Blindfold Me

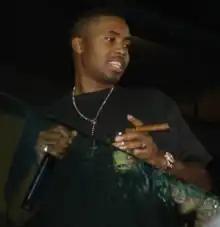
Nas holding a cigar, a glass, and a microphone. He is looking away from the camera.

A remix for "Blindfold Me" includes a verse written and performed by Kelis's husband Nas. They had collaborated on four other songs: "Hey Nas" (2002), "Popular Thug" (2004), "In Public" (2005), and "Not Going Back" (2006). The remix was promoted as the single; it was included on some releases of "Kelis Was Here", while other editions of the album had the original solo version. Garrett said he enjoyed working with his idol Nas, saying it was: "like a dream come true. Being able to meet these people and interact with them and have them respect your craft has been great." "Blindfold Me" was recorded by Doug Wilson at the Westlake Recording Studios in West Hollywood and the Battery Studios in New York City. Brian Stanley mixed the track, with assistance from Mike Makowski, at the Chung King Studios in New York City.